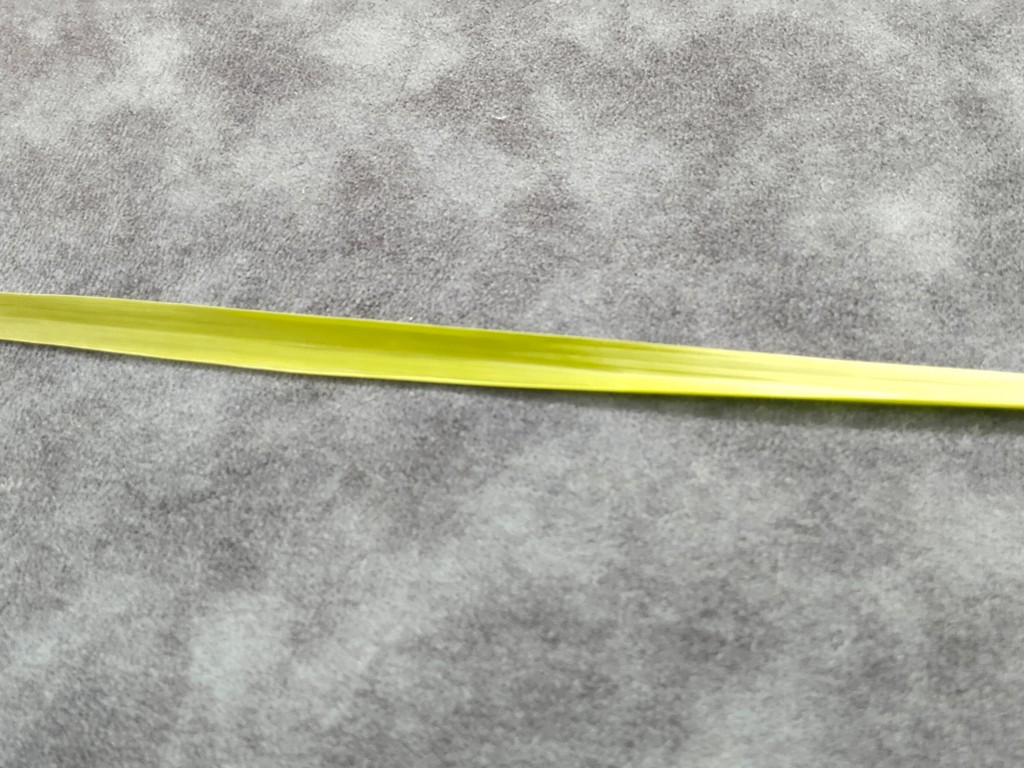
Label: Healthy